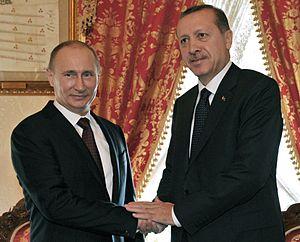
Recep Tayyip Erdoğan, né le 26 février 1954 à Beyoğlu, est un homme d'État turc. Il est cofondateur du Parti de la justice et du développement, Premier ministre de 2003 à 2014 et président de la République de Turquie depuis 2014.